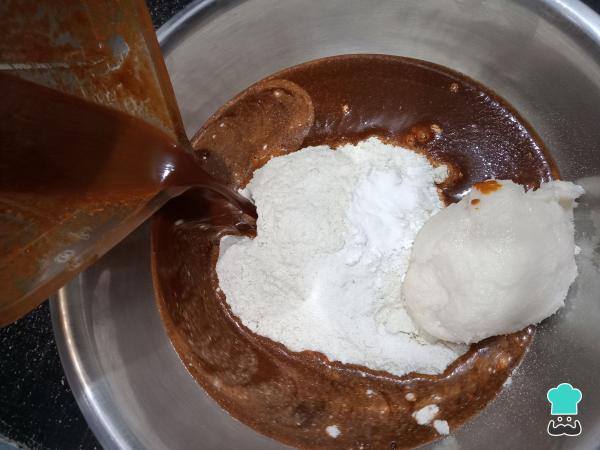
Licúa los chiles junto con 250ml del consomé que reservaste de la cocción de la carne. Agrega esta mezcla junto con la harina de maíz, la manteca de cerdo, el polvo para hornear, el carbonato, el cubo de consomé de pollo y 1 cucharadita de sal.